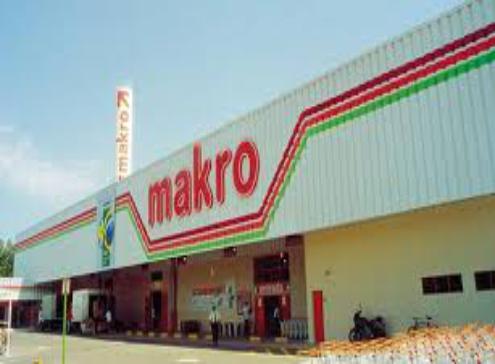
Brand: Makro
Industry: Necessities